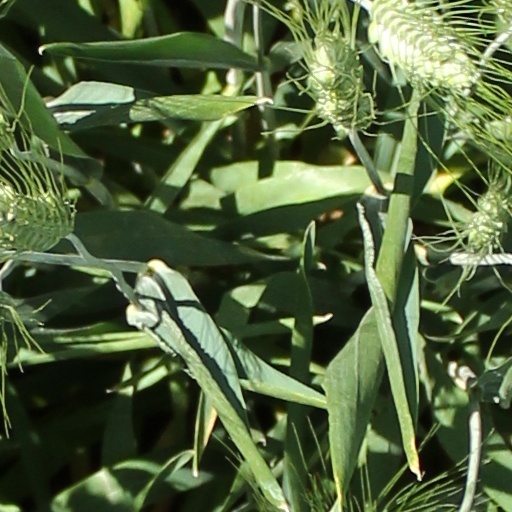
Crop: wheat